Edmund Dummer (naval engineer)

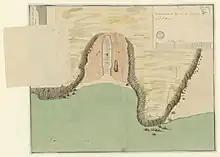
One of Dummer's early designs for a single dock at 'Ham-oze' (1689).

In September 1689, shortly after his appointment as Assistant Surveyor he was ordered to report on the most suitable site for a single dry dock at Plymouth. He returned to London in November with details of three possible locations, including sites at Cattewater and Hamoaze, which is a section of the River Tamar, in the parish of Stoke Damerel, including estimates of the cost of building on each site, both in timber and stone. After some debate, the small inlet at Hamoaze was selected; the work was to be done in stone with a protective wet dock in front and, at the insistence of King Willam, the dry dock was made large enough to hold first-rate ships. At Devonport, Dummer was the designer of the first successful stepped stone dry dock in Europe.